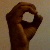
The image shows a hand gesture representing the letter 'O' in Indian Sign Language.